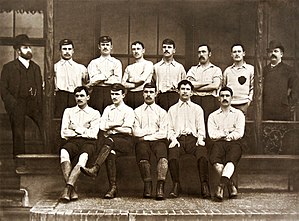
The Football League 1888-89
Preston North End FC vandt The Football League i 1888-89.
The Football League 1888–89 var den første sæson af The Football League og dermed også det første engelske mesterskab i fodbold. Ligaen havde deltagelse af 12 hold, der spillede en dobbeltturnering alle-mod-alle. Ligaen blev vundet af Preston North End FC, som dermed blev de første engelske mestre i fodbold. Eftersom Preston North End også vandt FA Cup'en i sæsonen 1888-89, blev klubben den første vinder af The Double.